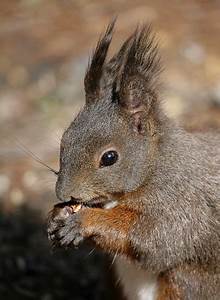
Label: squirrel